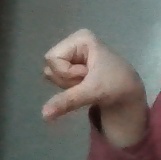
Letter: waw